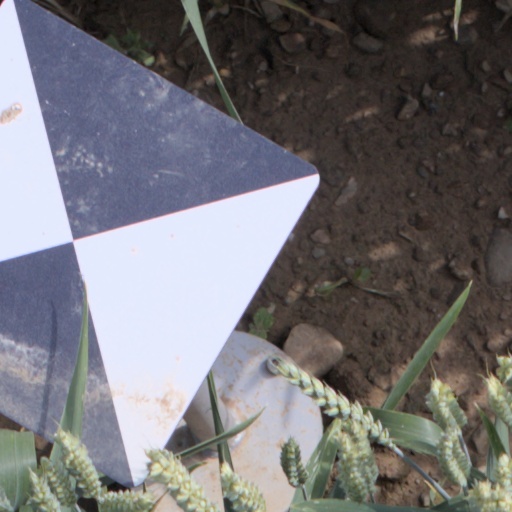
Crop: wheat